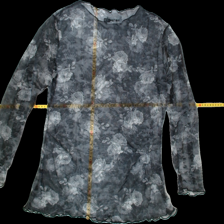
View: back
Type: Shirt
Category: Ladies
Brand: Not Applicable
Colors: Black, Grey
Material: 100%nylon
Pattern: Floral print
Size: M
Trend: No trend
Stains: No
Price range: 50-100
Recommended usage: Reuse